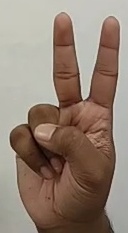
ASL sign: V